Aasha (1957 film)

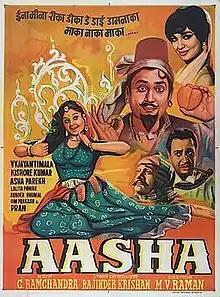

Aasha is a 1957 Indian Hindi-language romantic comedy film directed by M. V. Raman. It stars Kishore Kumar and Vyjayanthimala. The film was a critical and commercial success. This film was partly coloured by both Gevacolor and Technicolor. The film was remade in Tamil as "Athisaya Penn". Asha Parekh appears in the song 'Chal Chal Re Kanhai' and one scene after it with Vyjayanthimala.